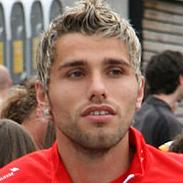
Age: 22